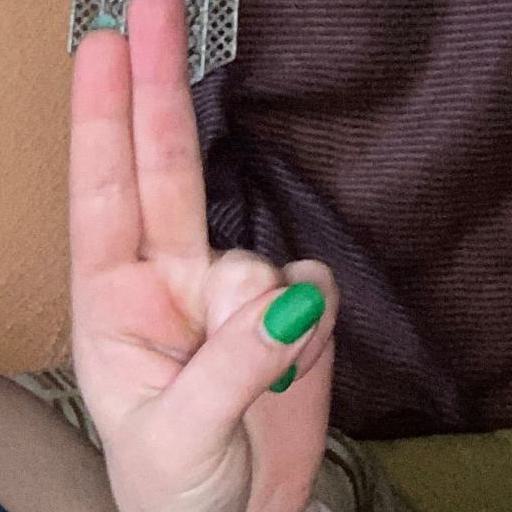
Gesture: two_up